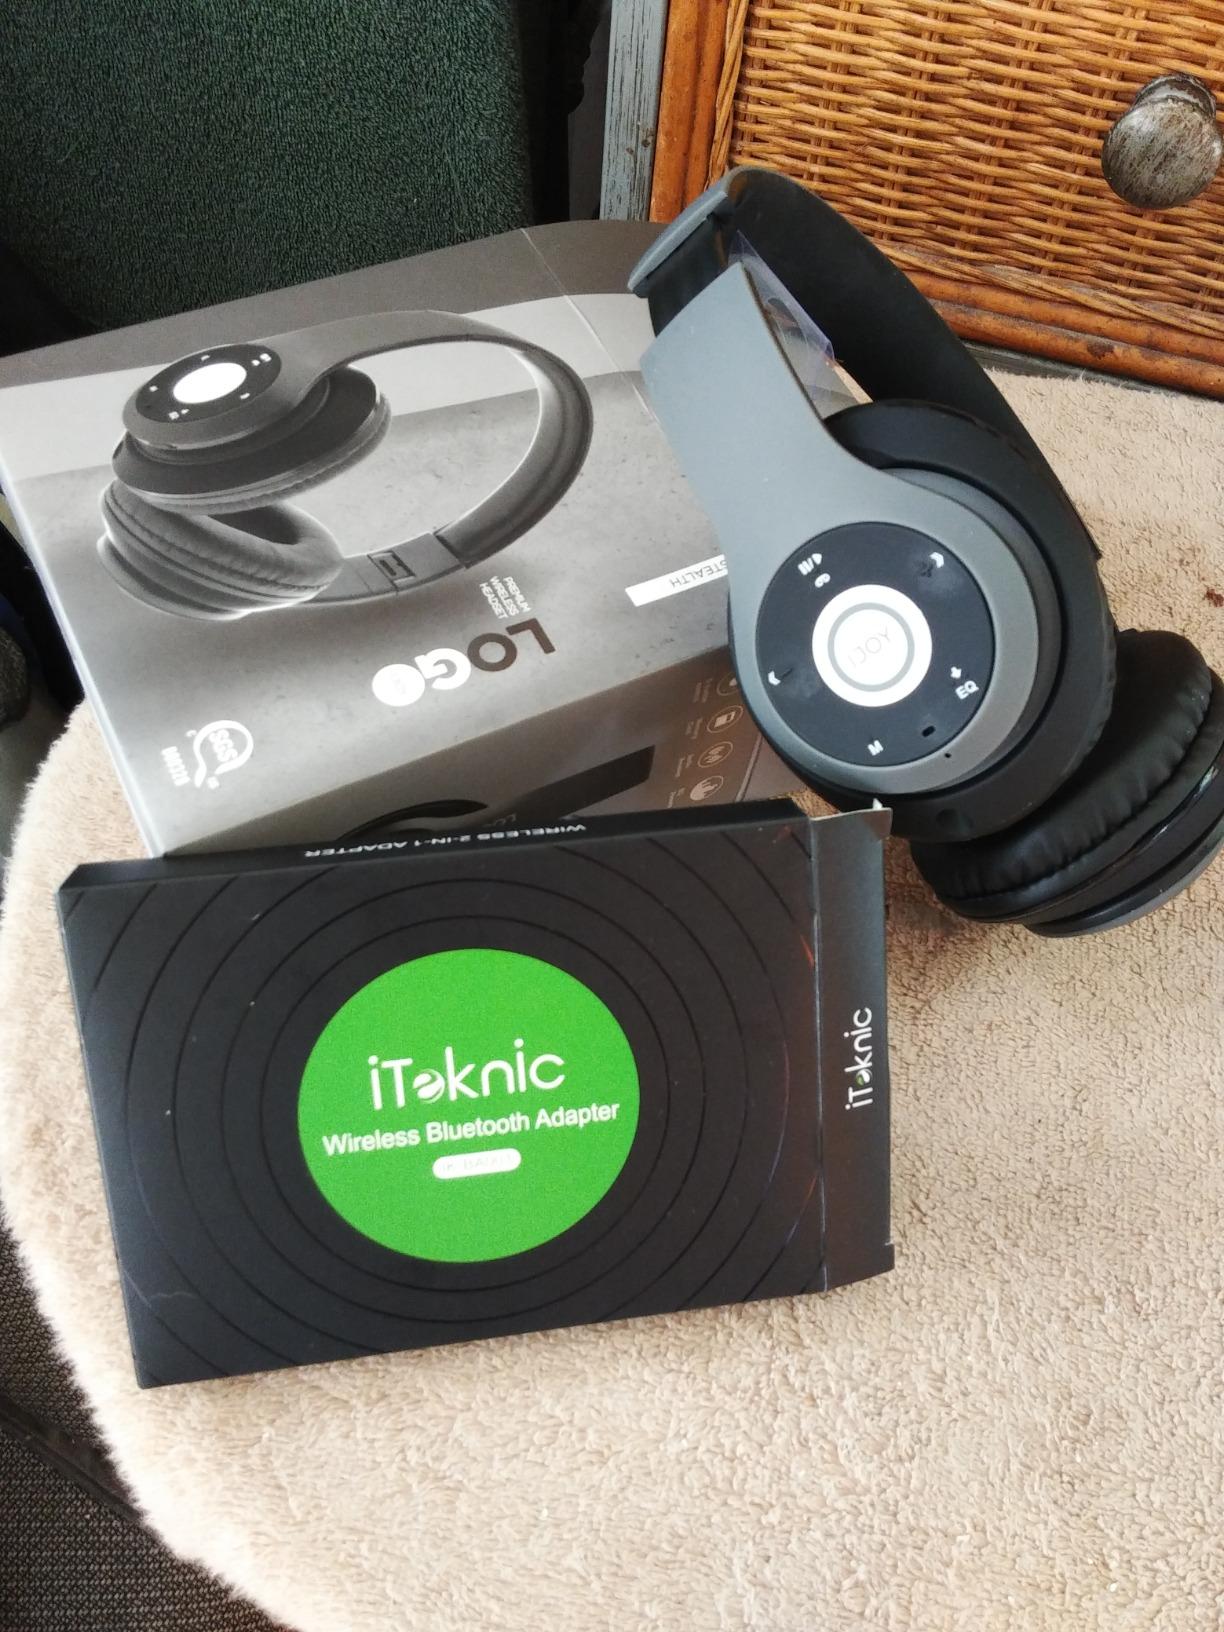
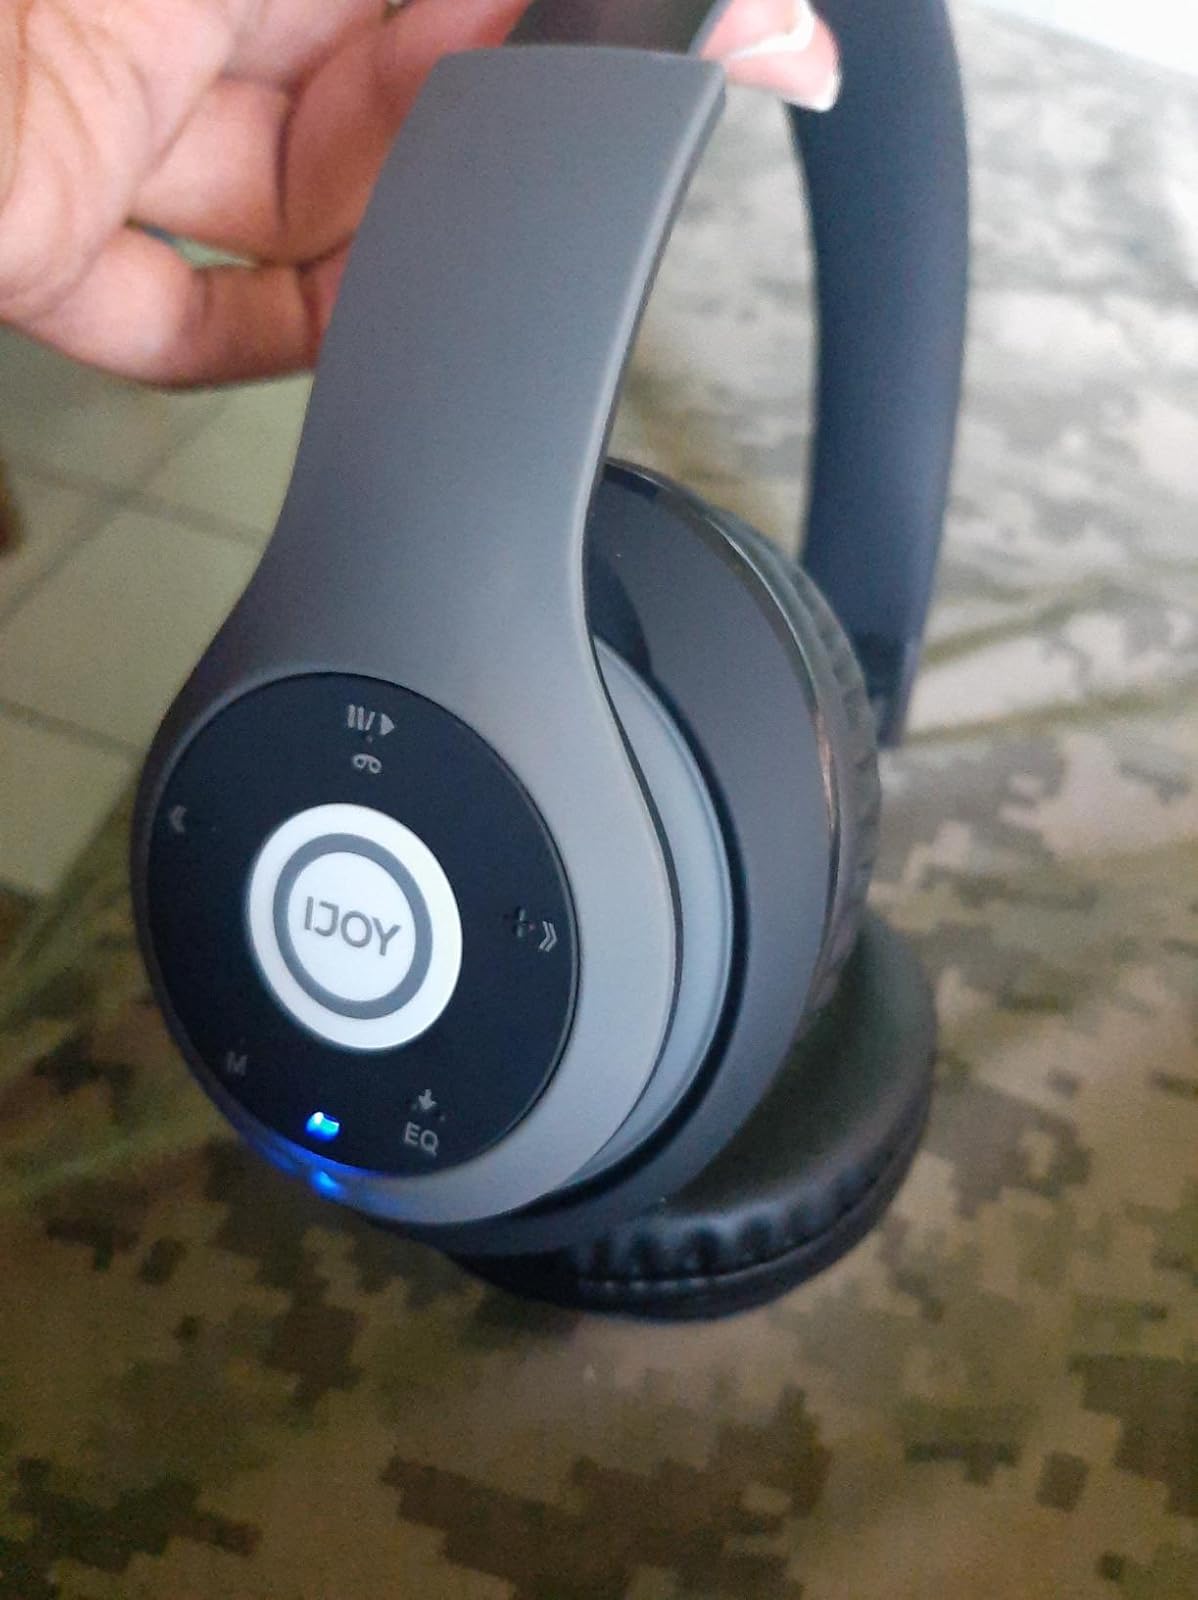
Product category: headphones
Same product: yes